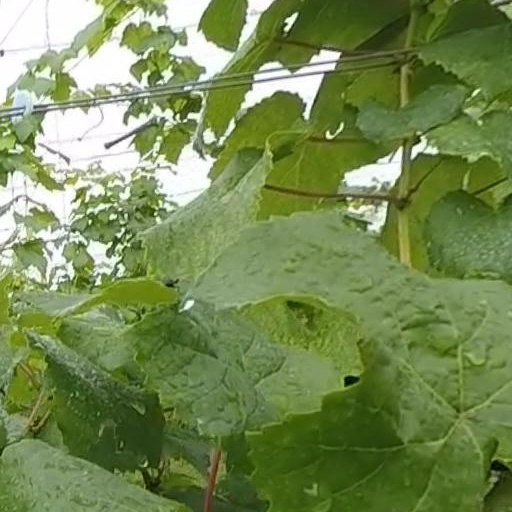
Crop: grape